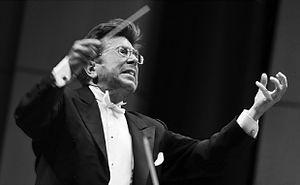
James Allen Gähres, né le 5 août 1943 à Harrisburg, Pennsylvanie, est un chef d'orchestre américain avec une carrière internationale.